Yaqui Well

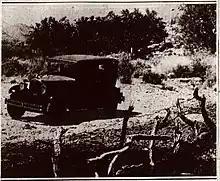
Yaqui Well as a driving destination for a Chevrolet motor car, ("Oakland Tribune" automobile section)

The Yaqui Pass throughway was built in 1929 by a chain-gang (convict labor) that camped at Yaqui Wells during the construction. The Yaqui Well hiking loop trail was constructed in 1973.